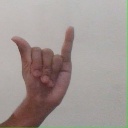
अक्षर: य